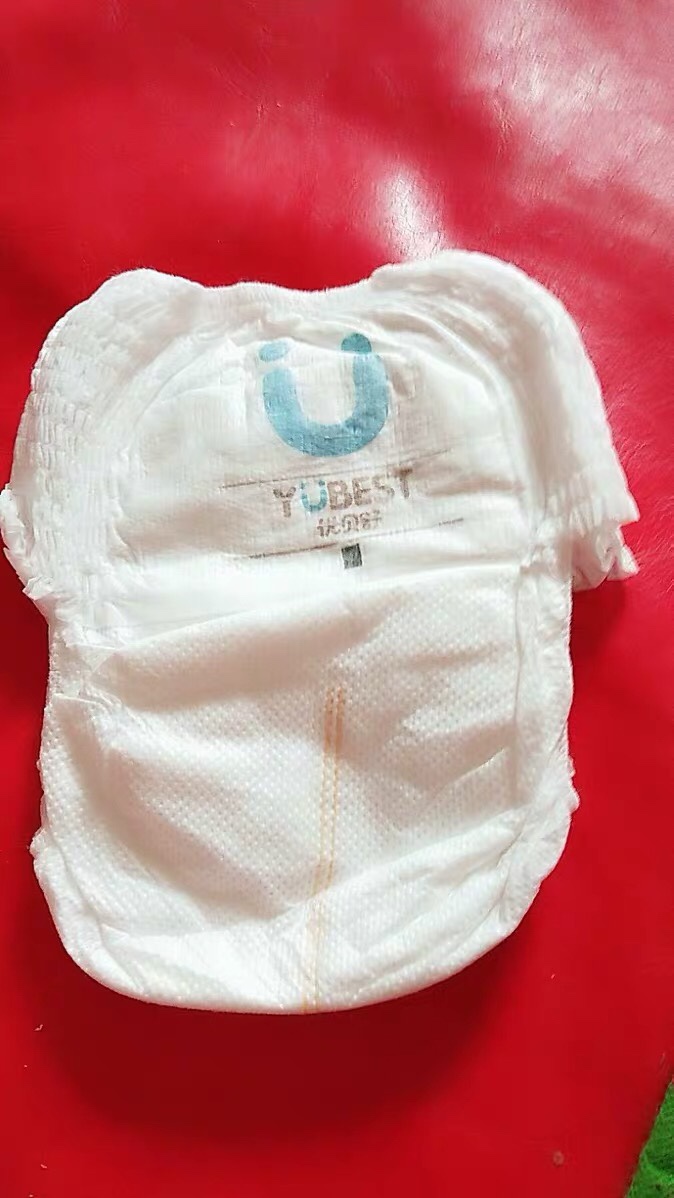
Label: trash